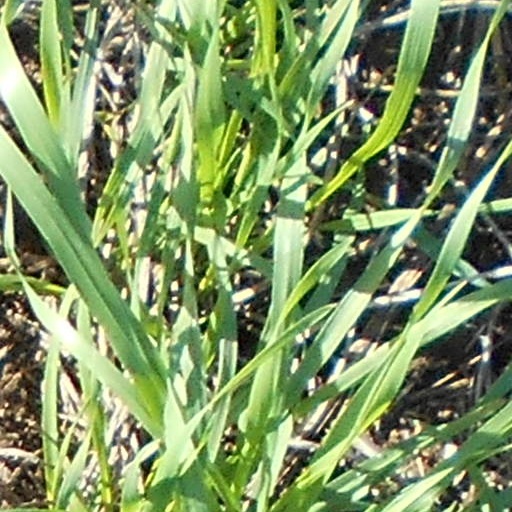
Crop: wheat